Gomelavia

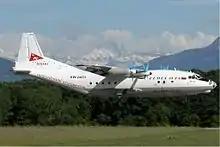
Gomelavia Antonov An-12 in 2009.

At the time of its closure, Gomelavia served Minsk, Kaliningrad and Moscow from its base at Gomel.